Glaucoma

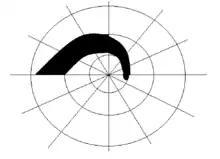
Arcuate scotoma

In glaucoma visual field defects result from damage to the retinal nerve fiber layer (RNFL). Field defects are seen mainly in primary open angle glaucoma. Because of the unique anatomy of the RNFL, many noticeable patterns are seen in the visual field. Most of the early glaucomatous changes are seen within the central visual field, mainly in Bjerrum's area, 10-20° from fixation.